EuroBasket 1983

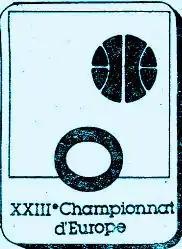

The 1983 FIBA European Championship, commonly called FIBA EuroBasket 1983, was the 23rd FIBA EuroBasket regional basketball championship, held by FIBA Europe. It took place from 26 May to 4 June 1983 in France. Italy defeated Spain in the final to win their first title.